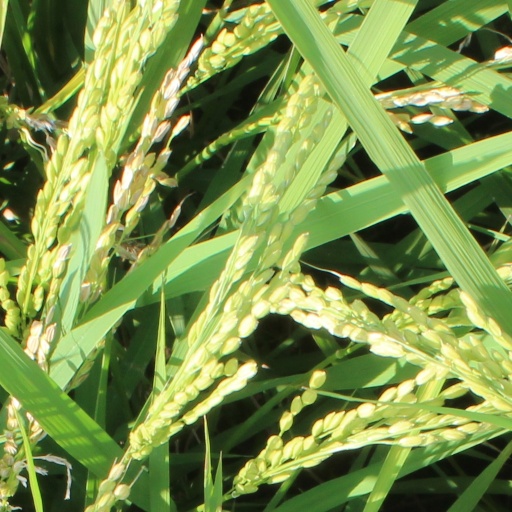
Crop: rice